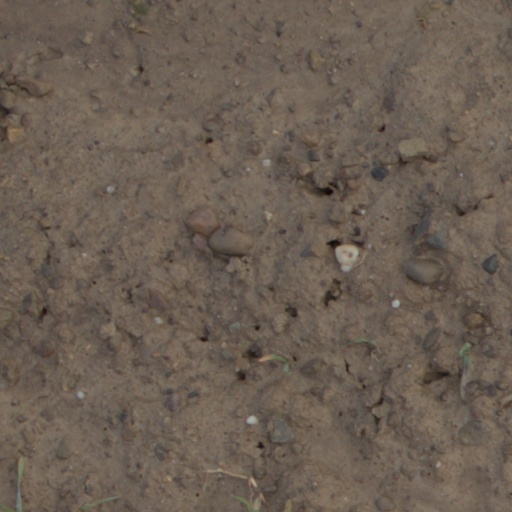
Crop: wheat